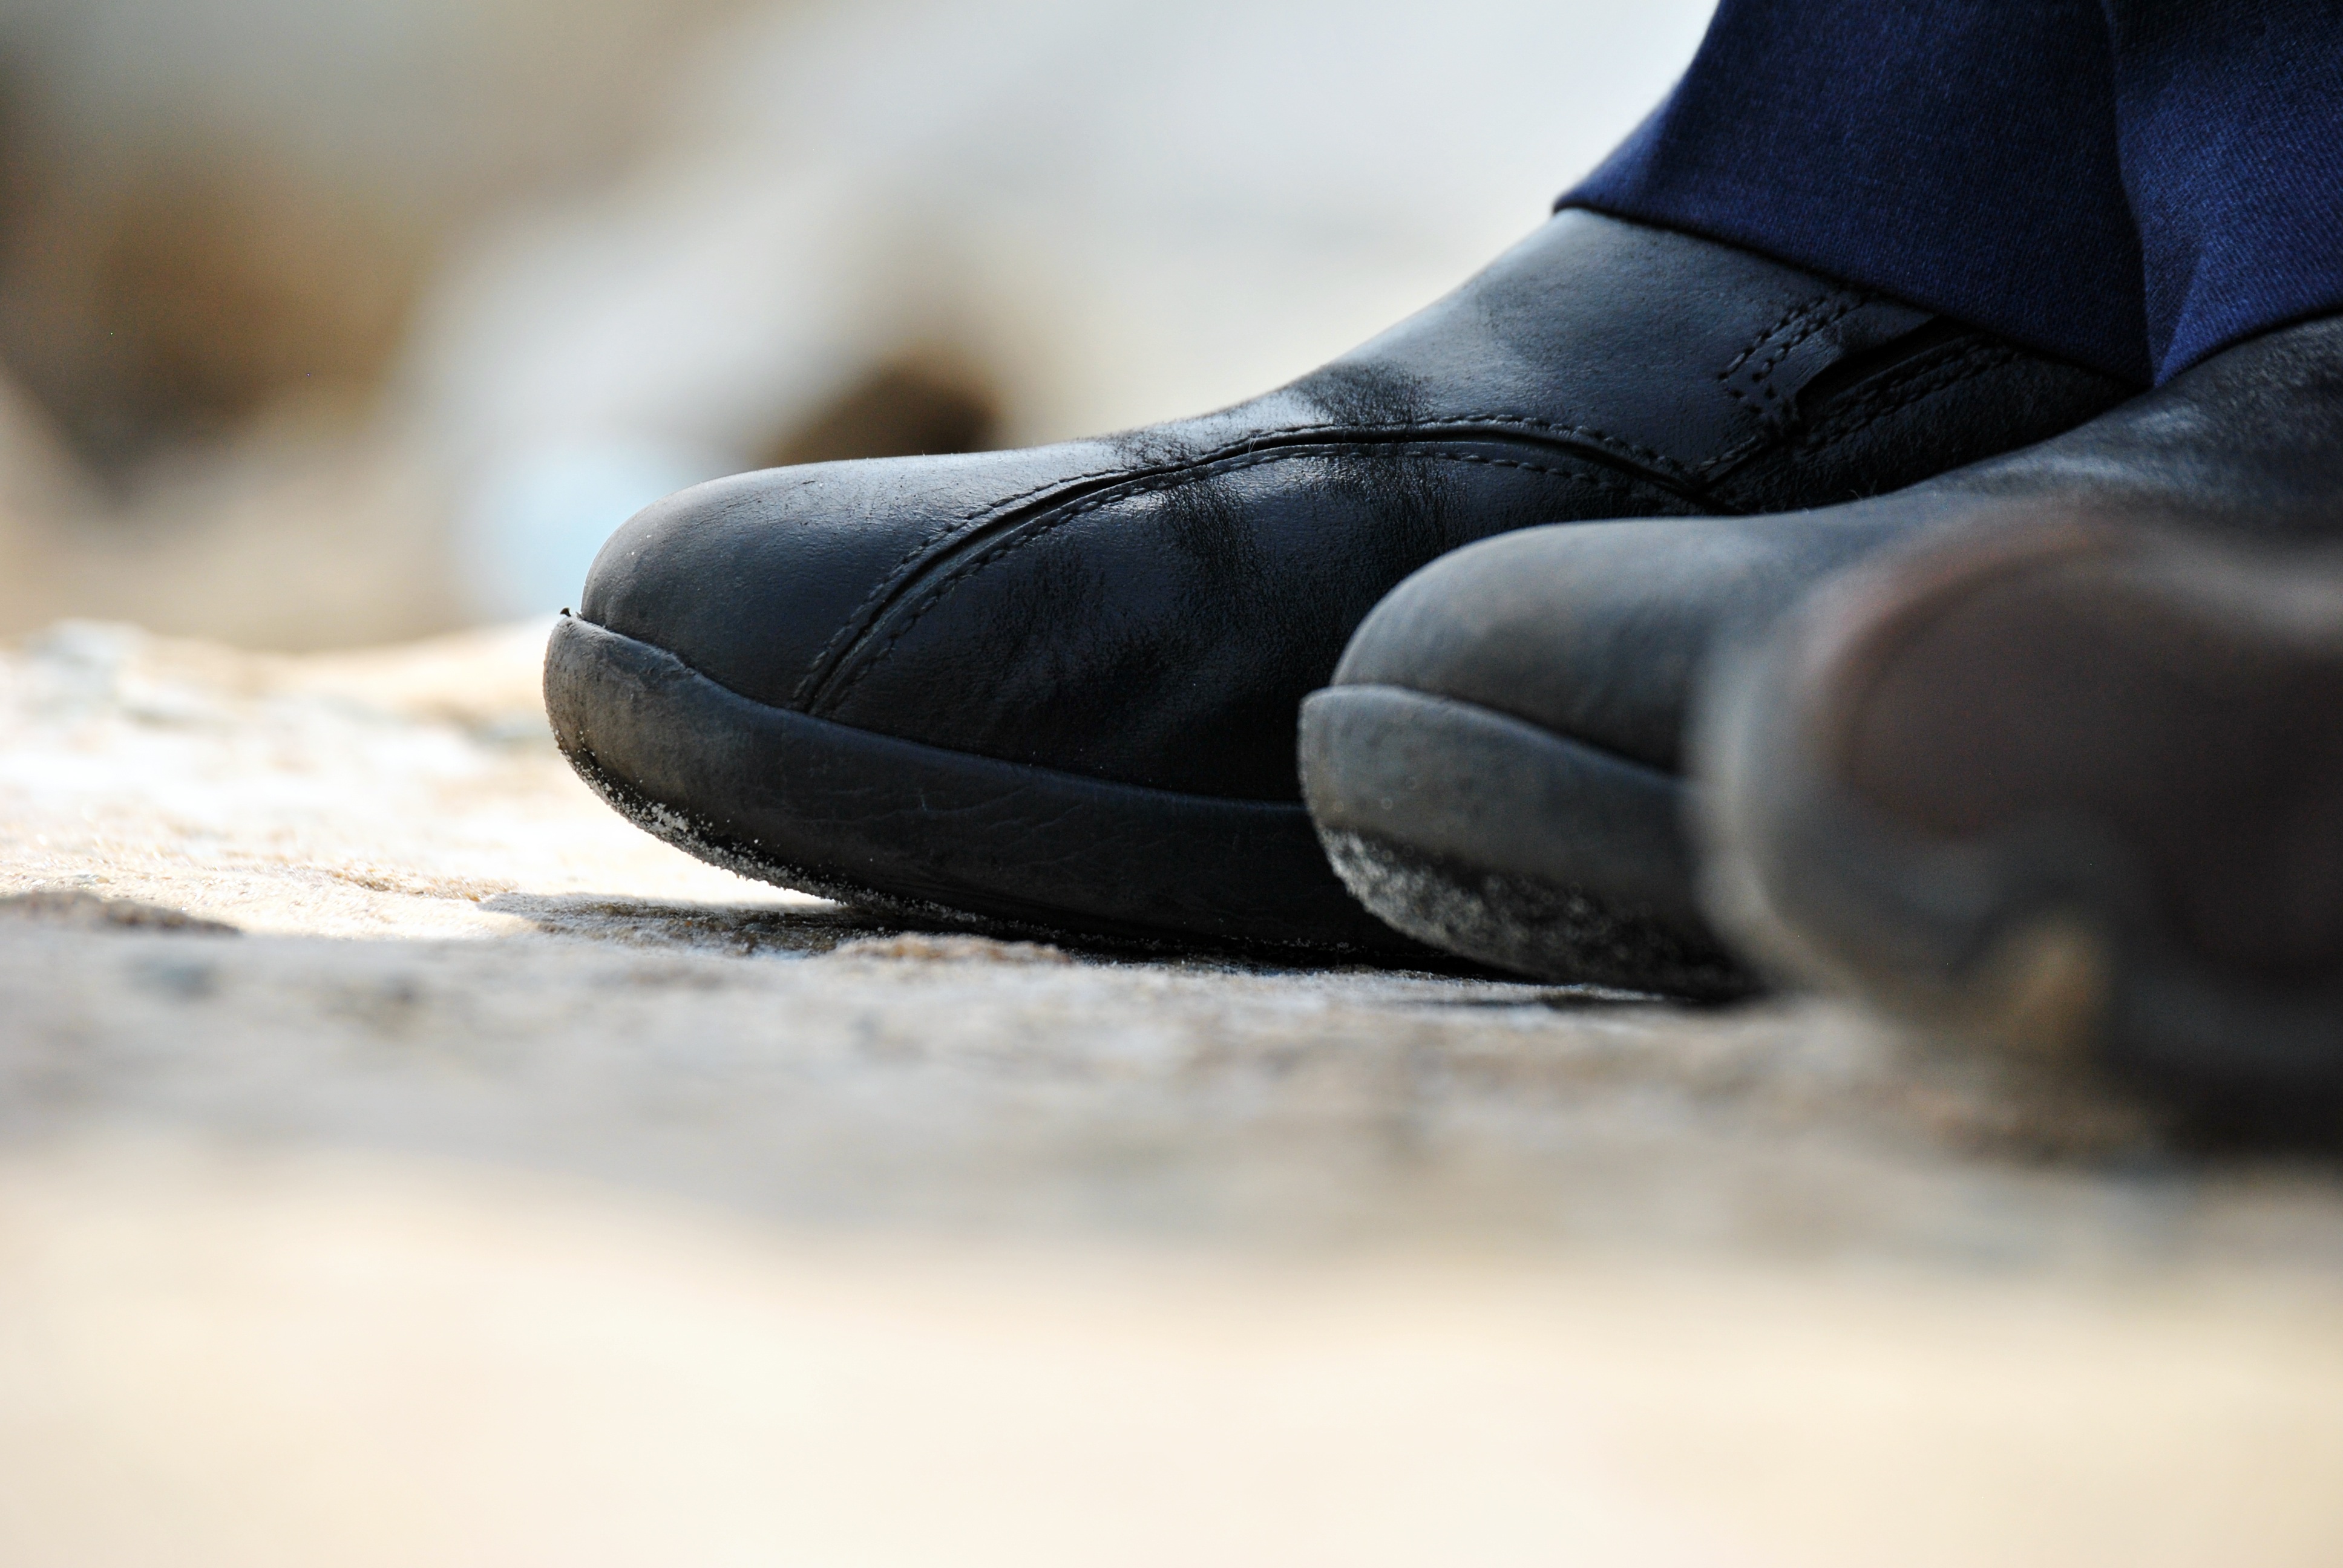
shoe, leather, boot, leg, spring, foot, blue, black, close up, human body, shoes, boots, footwear